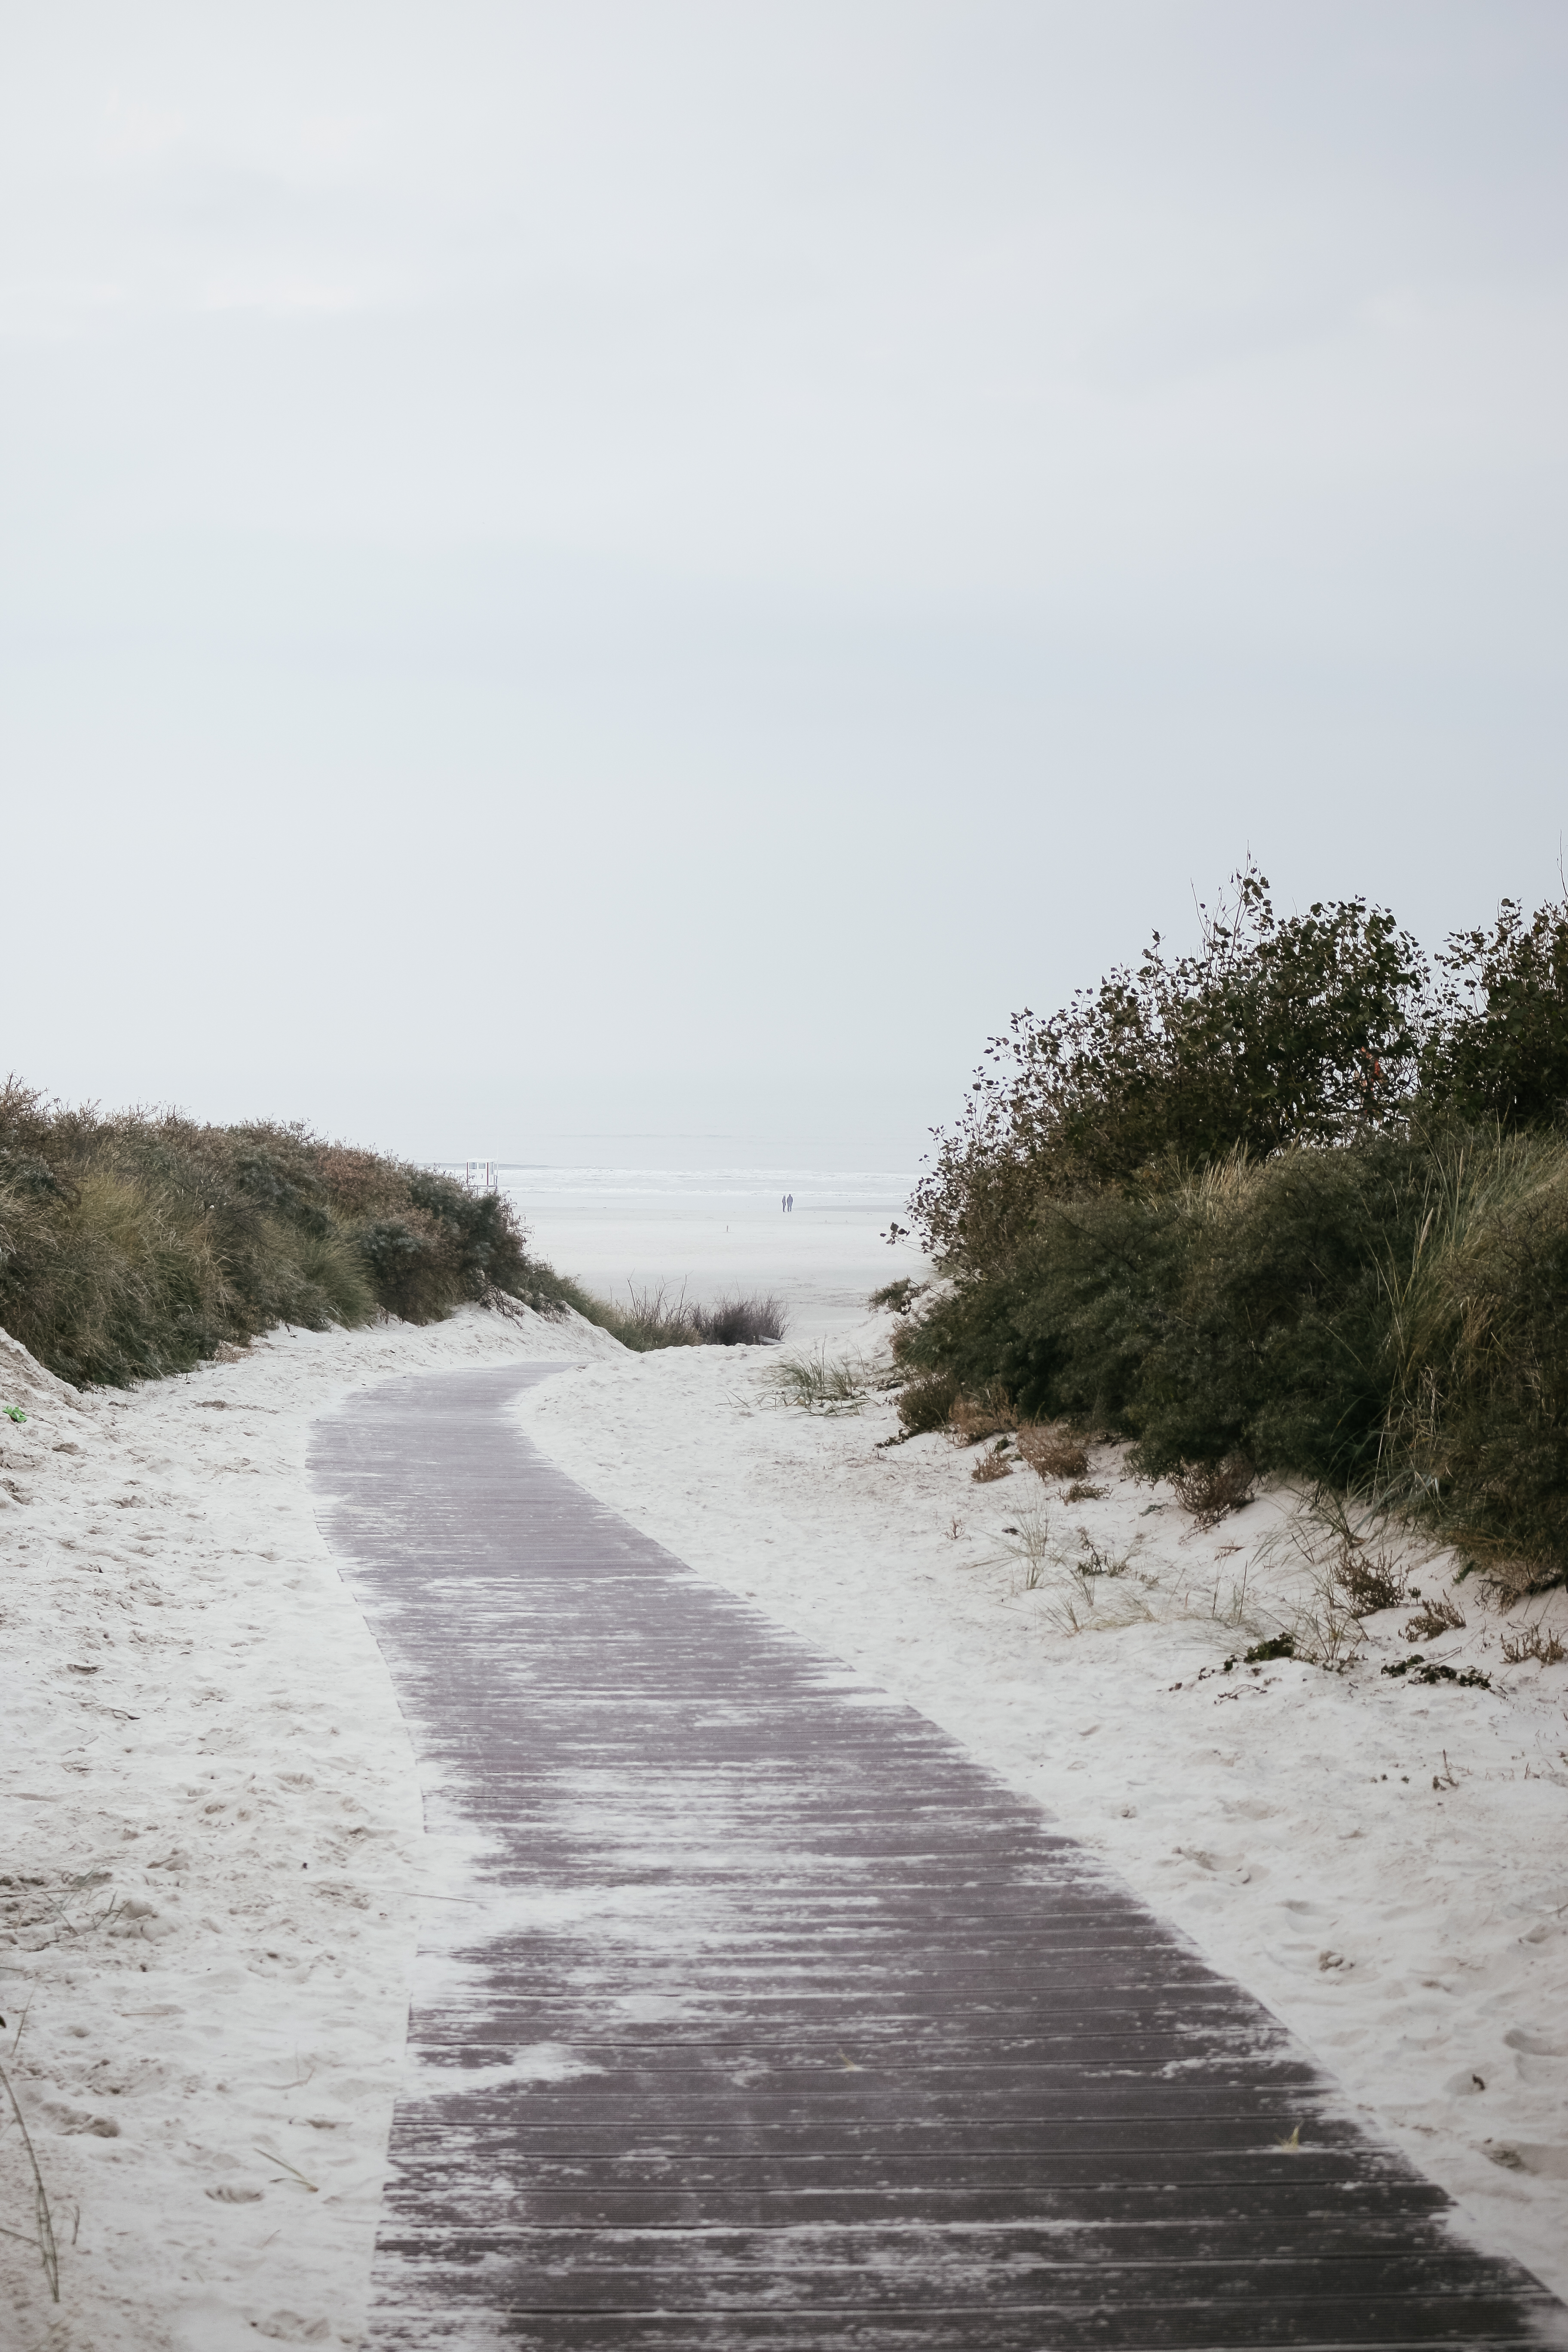
beach, sea, shore, sky, water, coast, ocean, natural environment, wave, sand, tree, coastal and oceanic landforms, vacation, wind wave, road, bay, cloud, horizon, landscape, rock, tide, trail, tourism, bank, tropics, national park, terrain